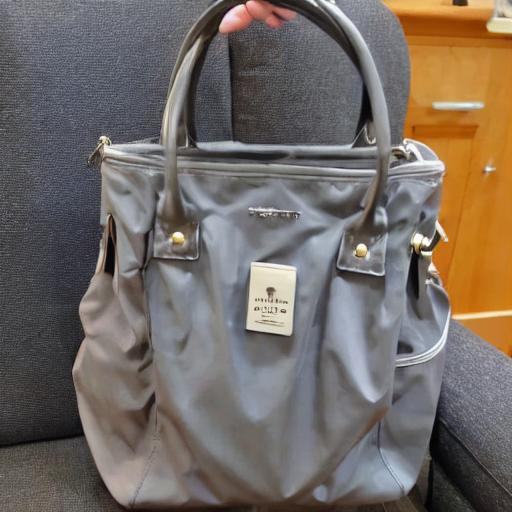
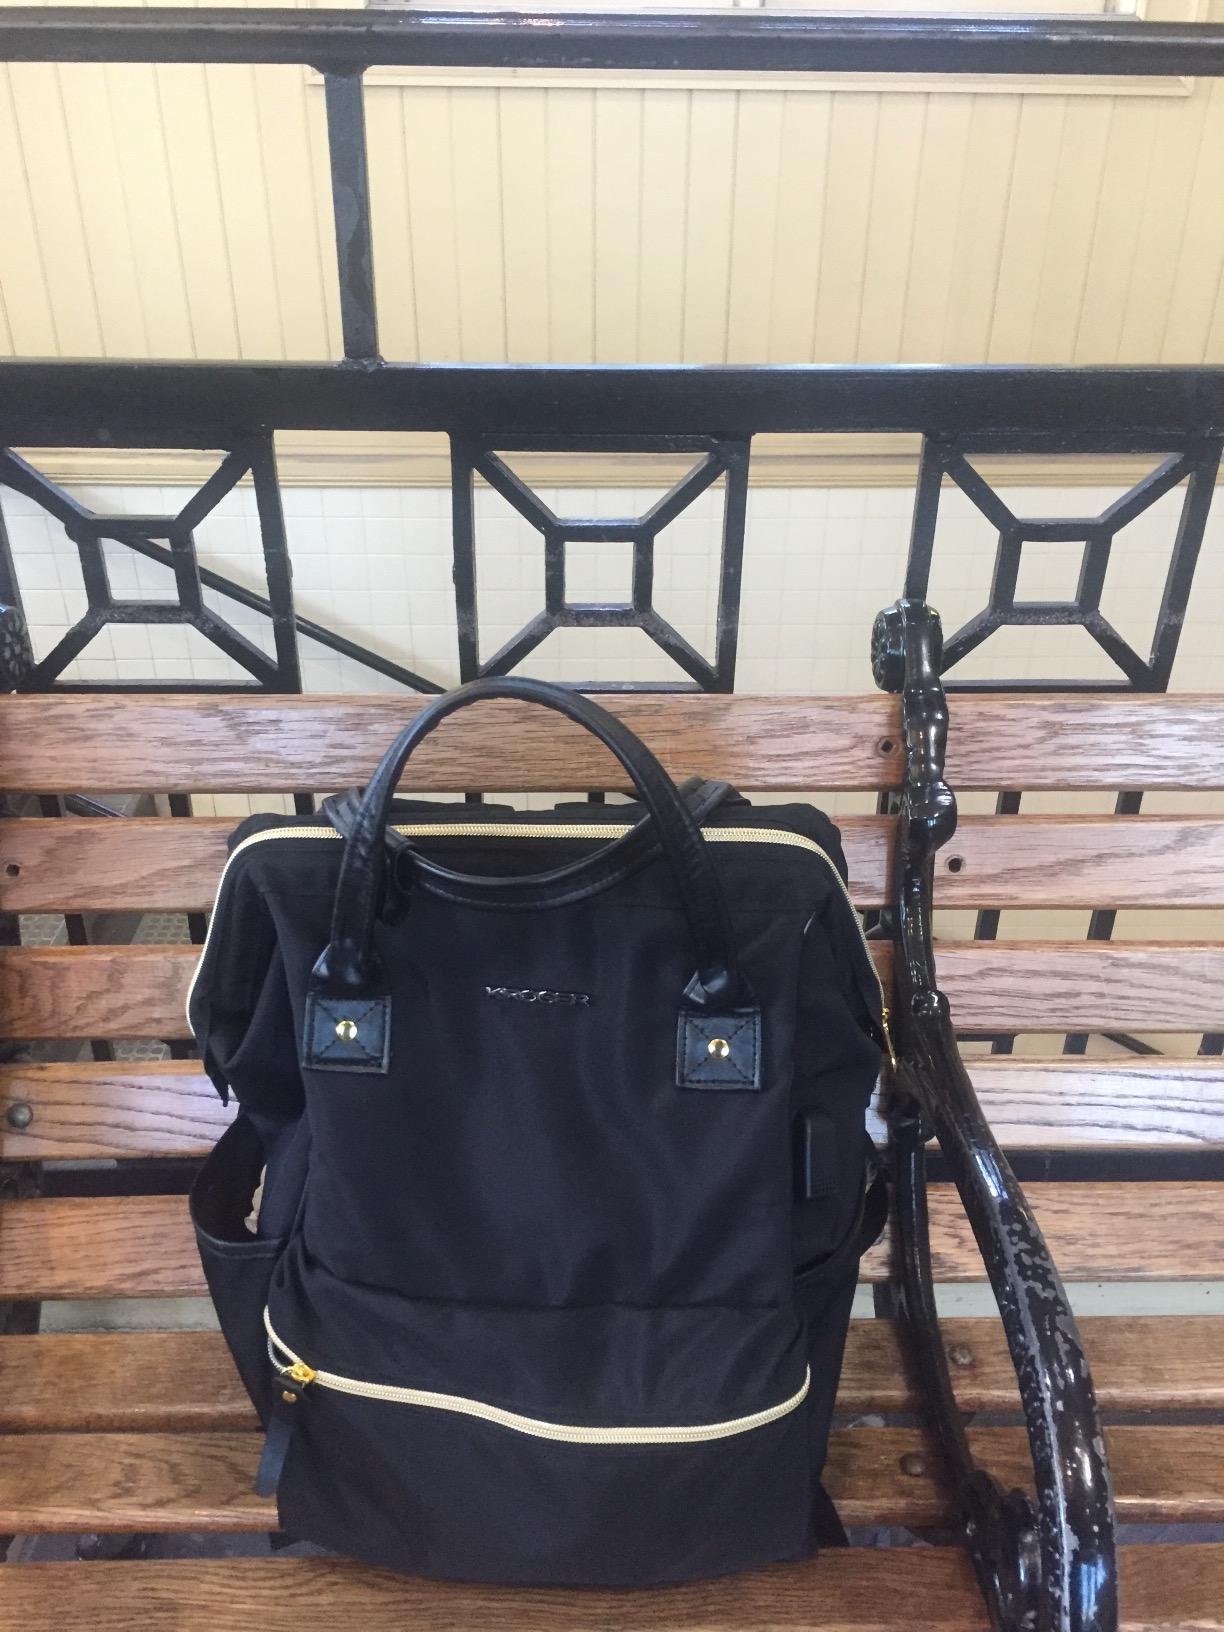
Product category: bag
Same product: no